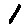
Label: 1